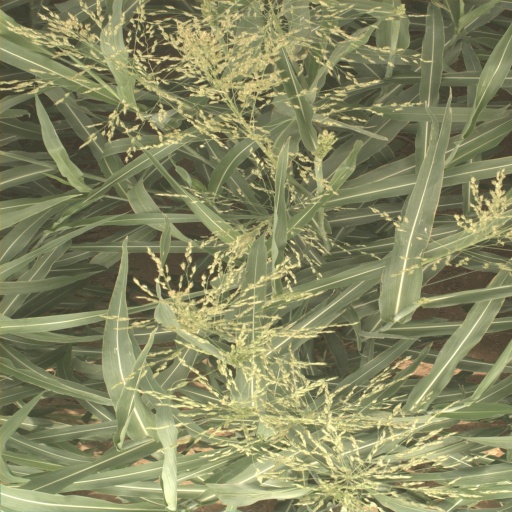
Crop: sorghum